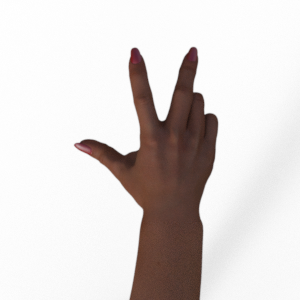
Label: scissors